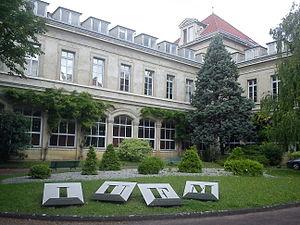
Institut Universitaire de Formation des Maîtres (IUFM) de Lyon Croix-Rousse
L'université Claude Bernard Lyon 1 est une université française spécialisée dans les domaines des sciences et technologies, de la santé et des sciences du sport. Elle a été créée officiellement en 1971 par le regroupement de la faculté des sciences de Lyon, fondée en 1808 et de la faculté de médecine, fondée en 1874. Elle doit son nom au physiologiste Claude Bernard. Depuis 2007, elle fait partie de la Communauté d'universités et établissements université de Lyon.